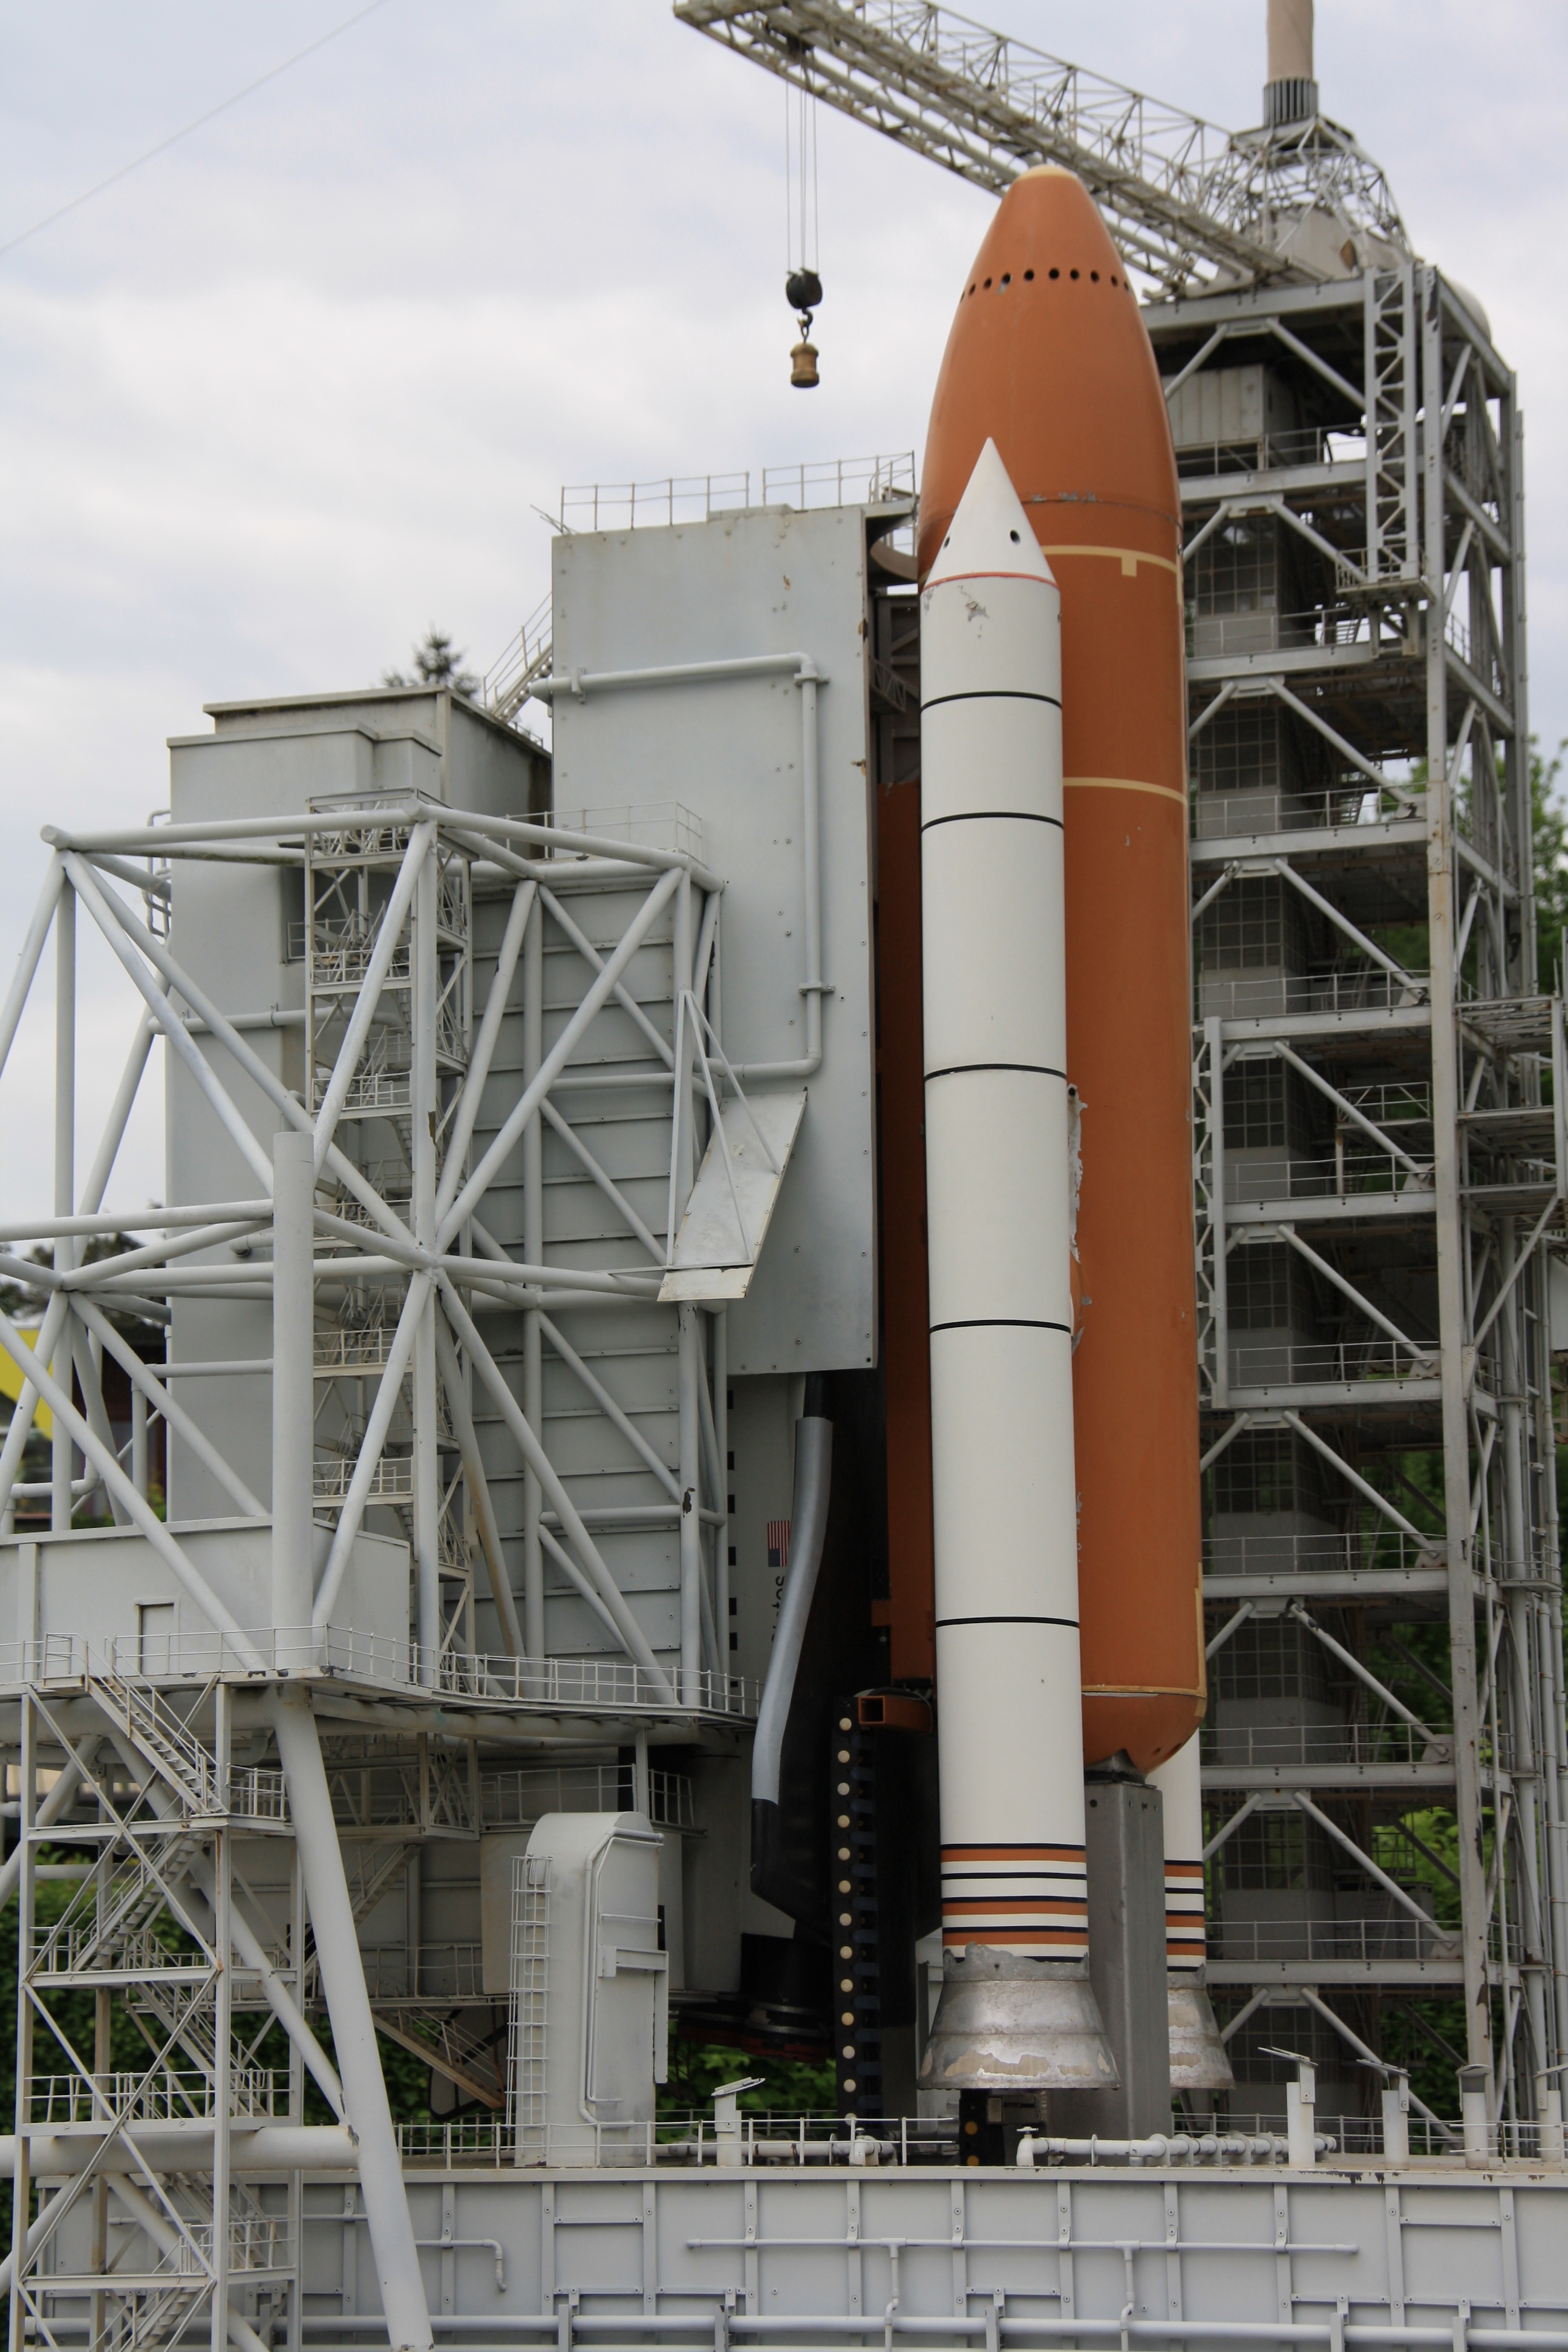
model, mast, facade, industry, rocket, silo, scaffolding, demolition, test, launch pad, space travel, launcher